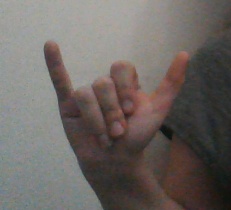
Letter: ya